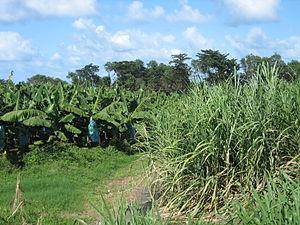
Plantations de canne à sucre et de bananiers, les deux produits agricoles les plus répandus en Martinique